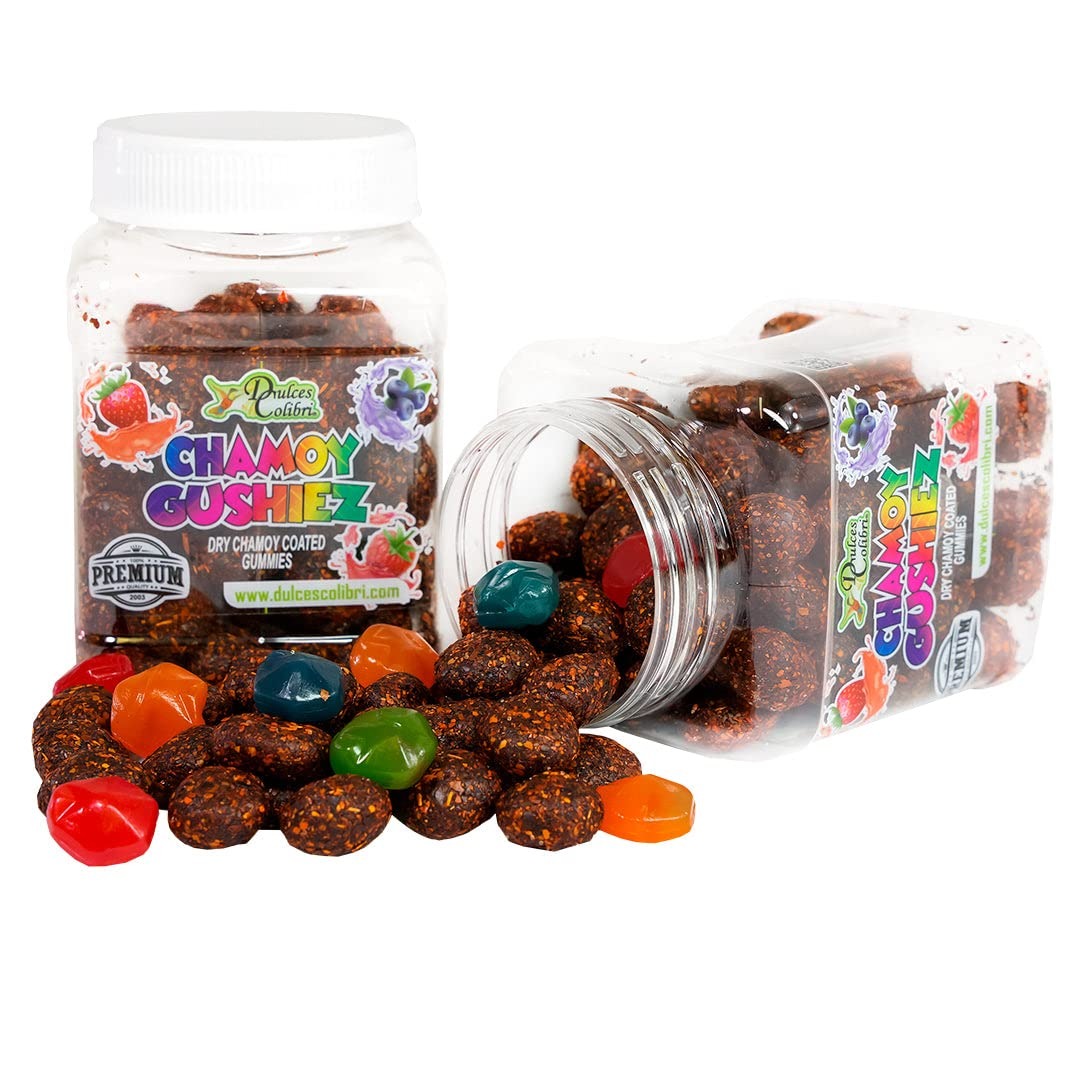
Item Name: Dulces Colibri - Premium Chamoy Gushiez | Dry Chamoy Coated Gushers | Mess Free | Handmade to Order | Long Lasting Flavor | 10oz Jar | Mix & Match Eligible
Product Description: HIGHEST RATED CHAMOY GUMMIES ON AMAZON: There are no other chamoy gummies on Amazon with an equal or higher amount of reviews that has a higher rating than us ;) Enjoy Premium Chamoy Clusterz Coated in our Signature Chamoy Flavored Spice Blend All Year Long With Dulces Colibri GUMMY CHAMOY PREMIUM JARS! Craving for... something sweet and sour at the same time? maybe something a little bit spicy as well? fun little treats? soft and chewy candy? been craving Chamoy all day long? Satisfy your cravings! Grab your GUMMY CHAMOY premium jar and enjoy chamoy covered candy clusters on the spot! Our brand has become a synonym for high quality, so we are quite sure you won't find anything that rivals our quality at the same price! Keep a jar in your tote bag, car, or backpack, and enjoy any time you want. Ideal for work, traveling, strolls in the park, open air festivals, music concerts, beach excursions, camping, fishing, hunting, commuting to work, office meetings, birthday parties, college life, shops and convenient stores, and quick desserts on the go! Setting the bar since 2003! Do not compromise with anything else than perfection when picking your party snacks and treats for you or your kids. Give our GUMMY CHAMOY PREMIUM JARS a try today! Each jar is loaded with flavors and no, your hands won't become a sticky mess once you try to get a gummy... did we mention that we package all of our snacks in moisture proof resealable jars to keep them fresh & dry? :D What are you waiting for? Scroll Up & Click Add To Cart Now!
Value: 10.0
Unit: Ounce

Price: 14.99